John Acton Wroth

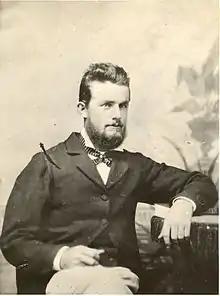
Studio portrait of Wroth

In March 1854 Wroth was sent to the Toodyay Hiring Depot, where he was appointed clerk of courts. Wroth's shorthand proved useful in recording the court proceedings. Resident magistrate Joseph Strelley Harris also paid Wroth from his own salary to be his personal clerk. James Drummond, a leading pastoralist in Toodyay, also had need of Wroth's clerical skills. Drummond leased one of his cottages at Mill Farm to Wroth, who now felt he was in a position to support a wife and family.